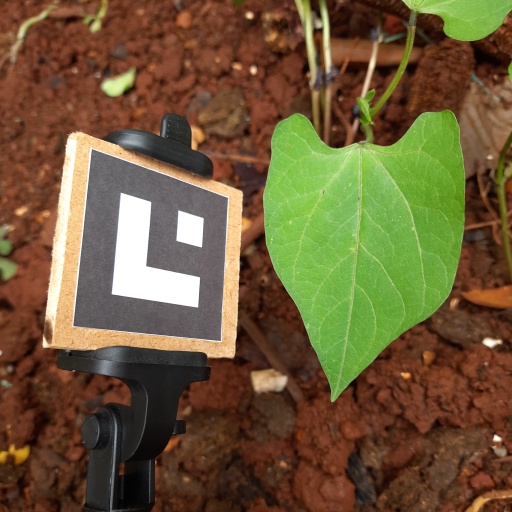
Observations: flat surface, no eating holes, under shade